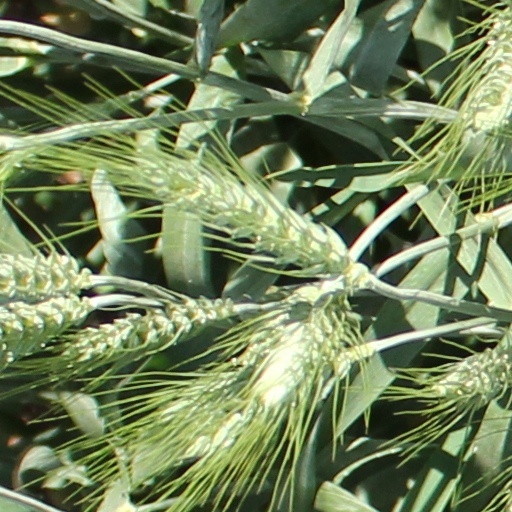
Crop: wheat